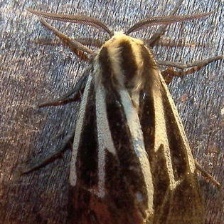
Species: BANDED TIGER MOTH